Alberto Oliart

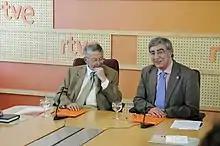
Oliart (left) next to the rector of the UNED in 2010.

He was appointed as President of RTVE on 11 November 2009. Proposed as consensus candidate between the Spanish Socialist Workers' Party and the People's Party as he had to be ratified by a 2/3 qualified majority in the Congress of Deputies, the appointment was questioned on the basis of the age of the octogenarian candidate and his lack of media training. He took office on 26 November 2009 after assuming the position of member of the Board of Directors in the Congress of Deputies.